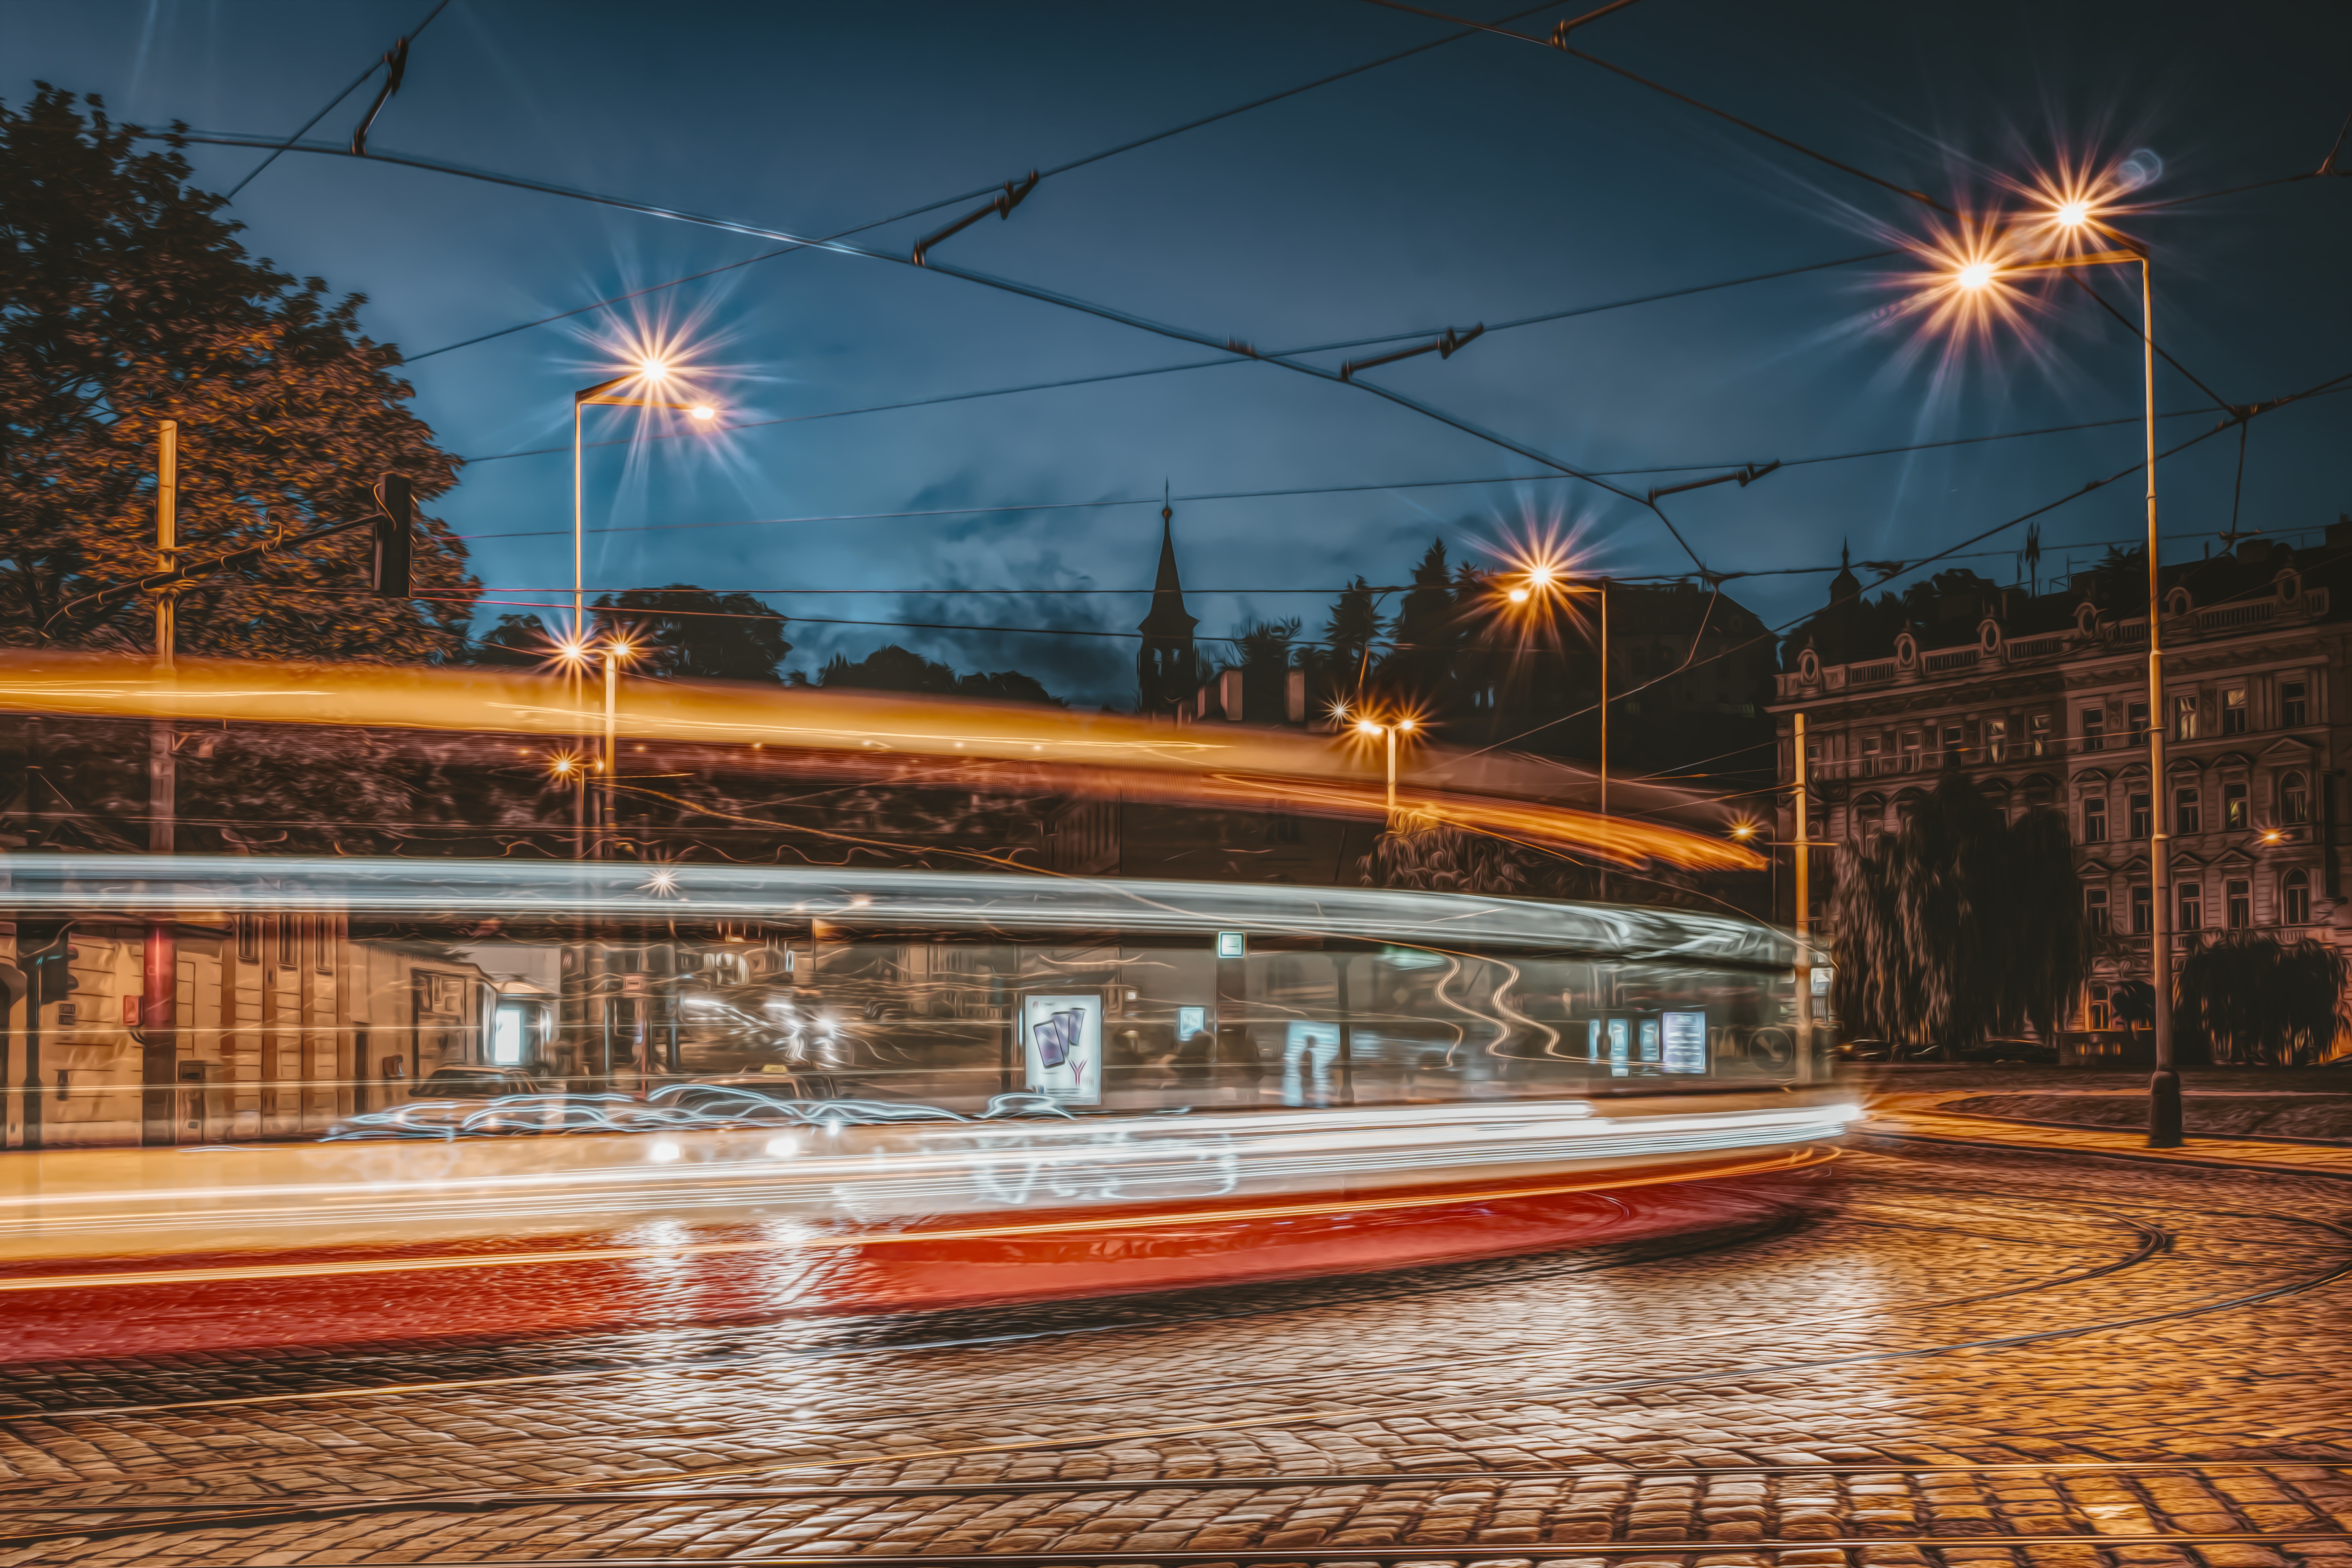
tram, prague, night, at night, czech republic, city, historic center, road, vehicle, red, europe, historically, gleise, technology, traffic, stone, transport, travel, reflection, urban area, cityscape, sky, light, evening, lighting, water, residential area, downtown, metropolis, tree, metropolitan area, street light, winter, dusk, electricity